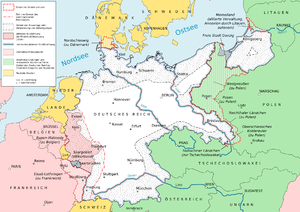
Versailles-freden / Traktatens indhold / Tidligere tyske områder som ændrede deres tilhørighedsforhold
Territorielle virkninger af traktaten.
Versailles-freden blev underskrevet den 28. juni 1919 af Frankrig, Storbritannien, USA og deres allierede på den ene side og Tyskland på den anden side som afslutning på 1. verdenskrig. USA ratificerede aldrig Versailles-traktaten, fordi landet syntes, at betingelserne var for hårde og forhandlede sig i stedet frem til en aftale med Tyskland.